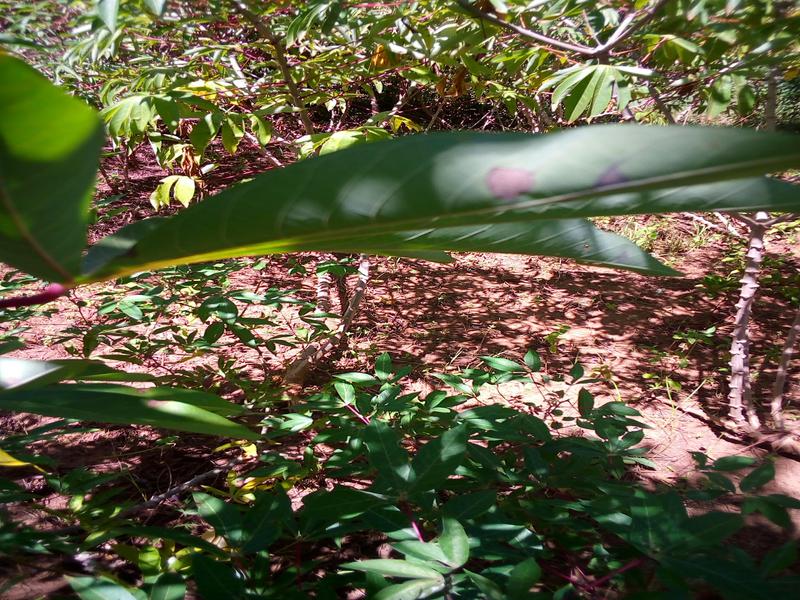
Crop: cassava
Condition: bacterial_blight